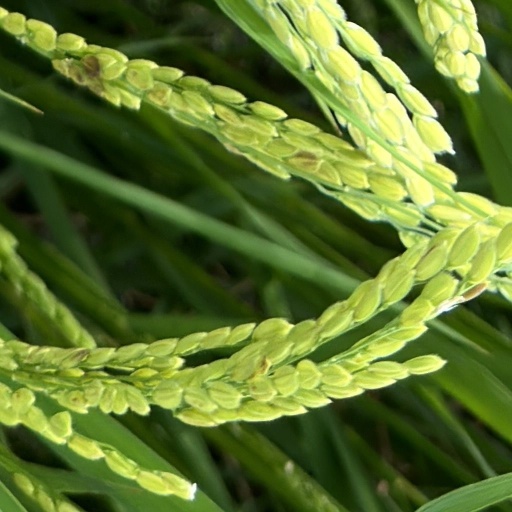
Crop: rice